Trenino Verde

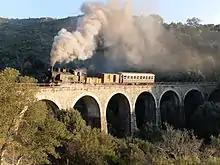
Isili-Sorgono Line between Aritzo and Belvì

Given the growing demand for rail tourism, the Ferrovie della Sardegna (FdS) (created in 1989 from the merger of the FCS and the SFS), with the support of (ESIT), the World Wide Fund for Nature, and Italia Nostra, later obtained funding from the Region and the European Union to achieve a leap in the quality of the service. The funding was spent on the restoration of steam locomotives, vintage carriages, stations and sections of line.